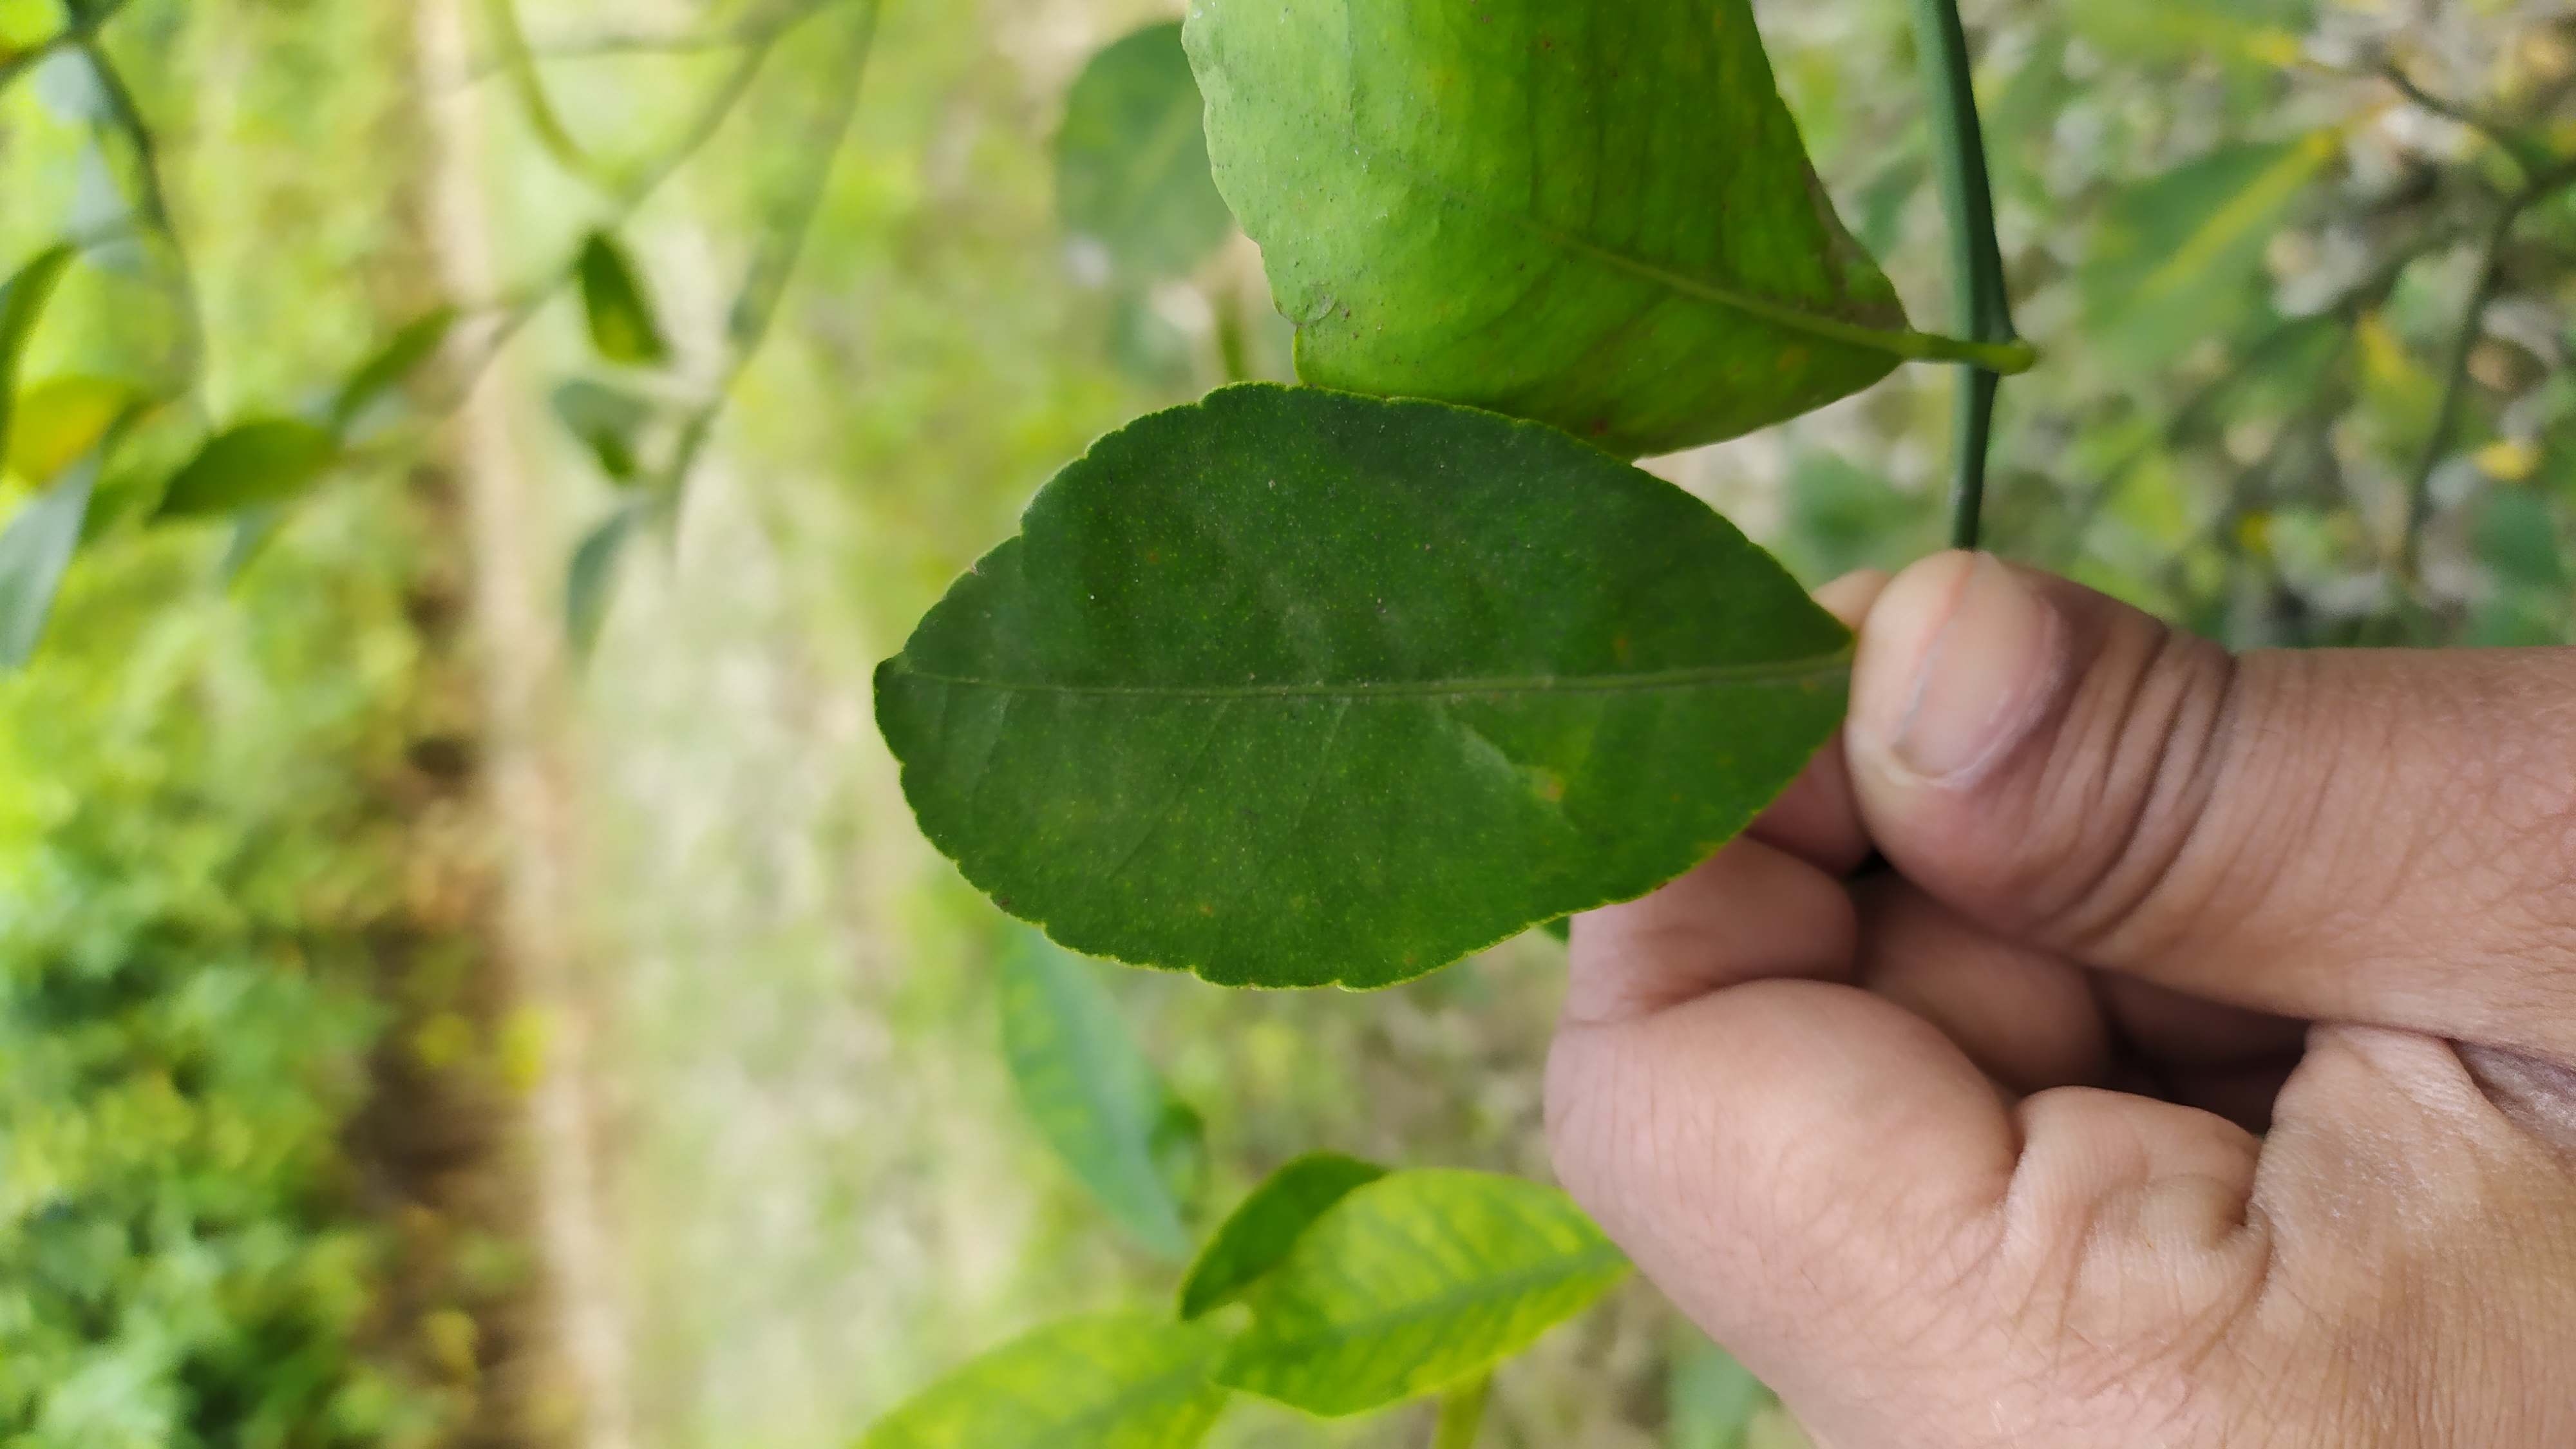
Mandarin leaf variety: China Mishti